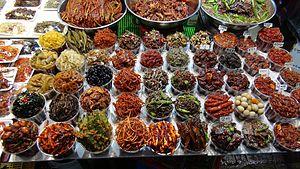
Le banchan, parfois écrit dans une autre romanisation : panch'an, est un plat d'accompagnement de la cuisine coréenne, servi dans de petits contenants. Il en existe de nombreuses sortes, et l'on en sert généralement au moins quatre ou cinq différents pour accompagner les plats.